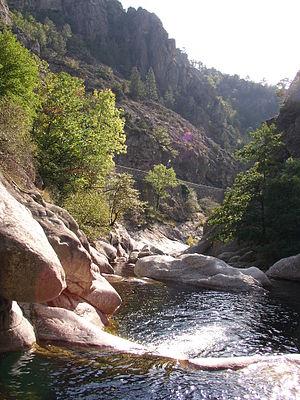
La Volane
La Volane est une rivière ardéchoise dans la région Auvergne-Rhône-Alpes et un affluent gauche de l'Ardèche, donc un sous-affluent du fleuve le Rhône.